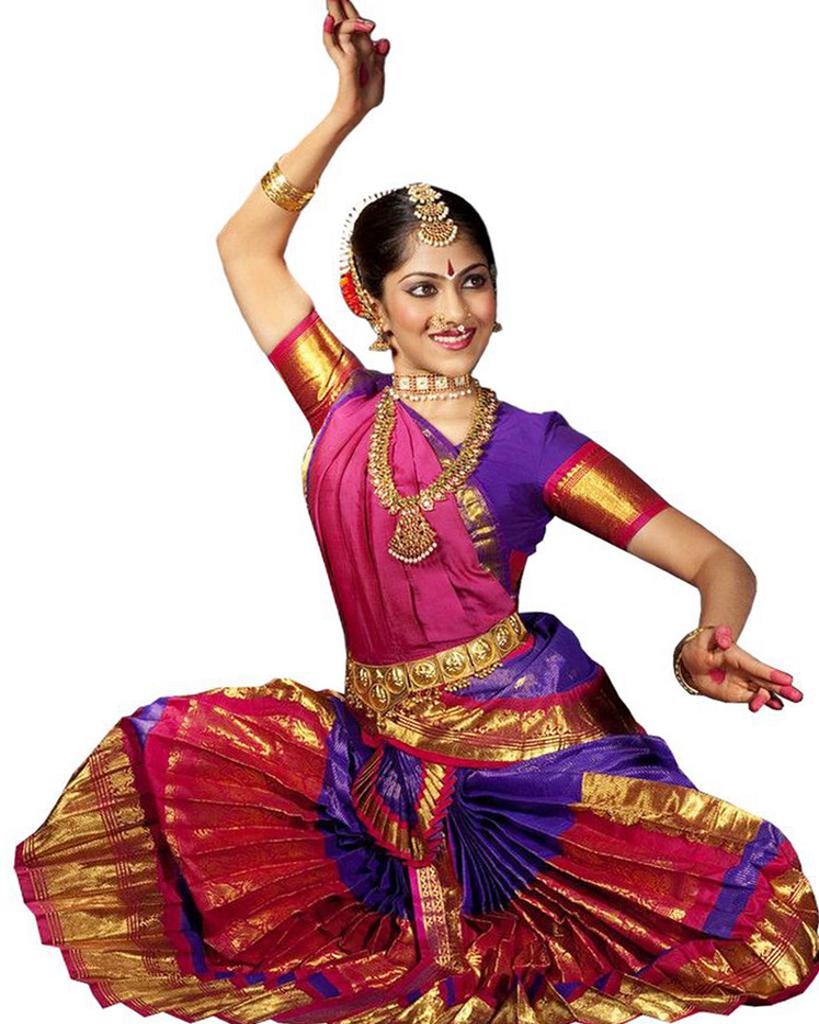
Dance form: bharatanatyam